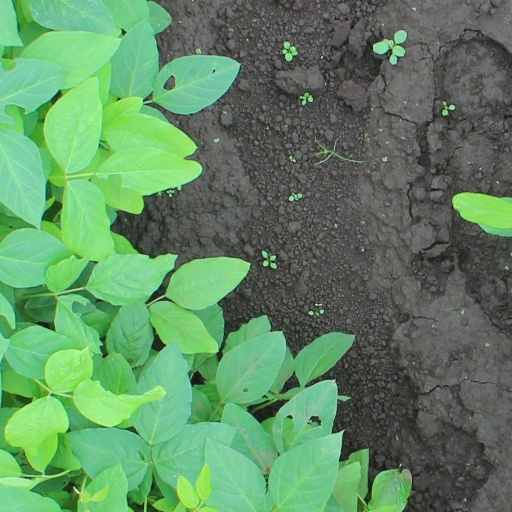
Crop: soybean